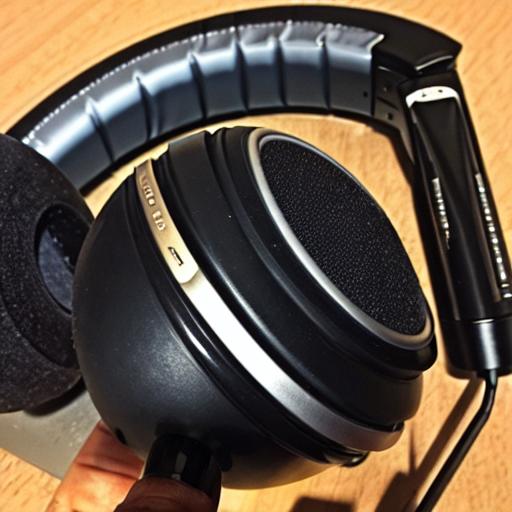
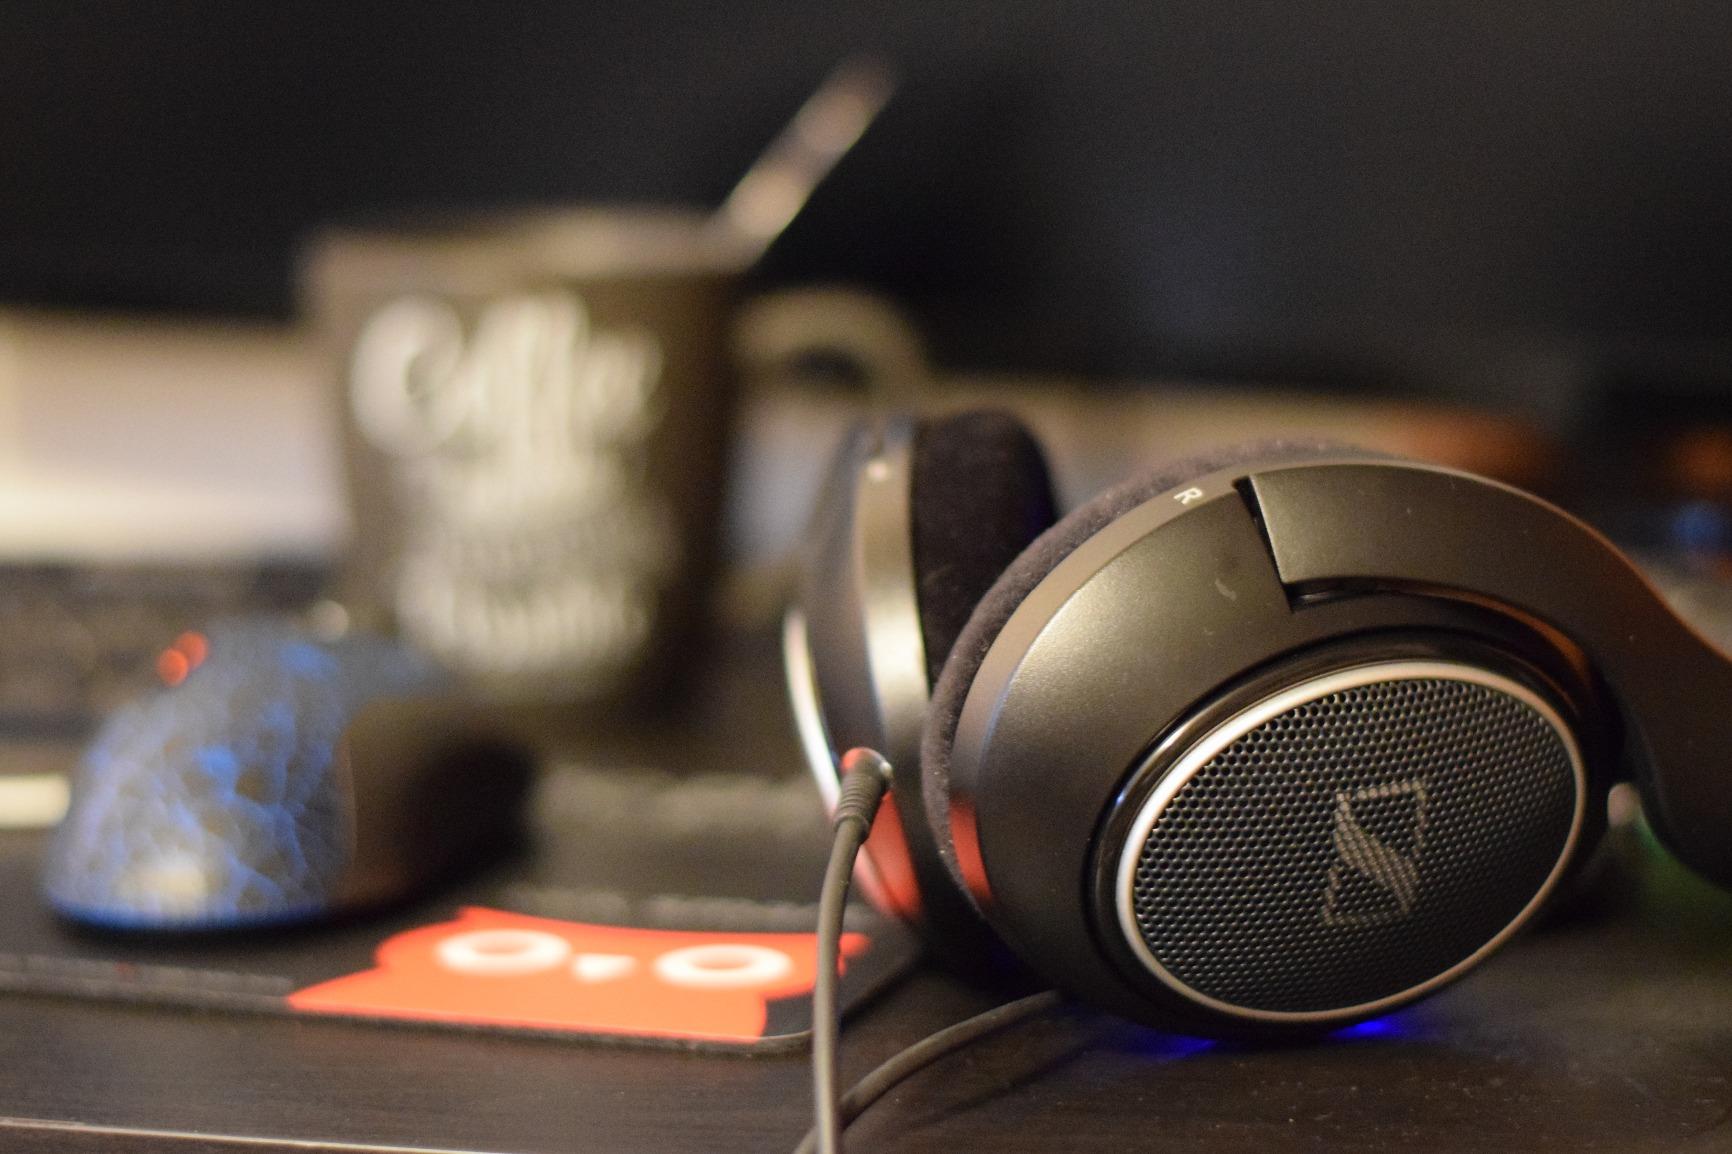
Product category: headphones
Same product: no